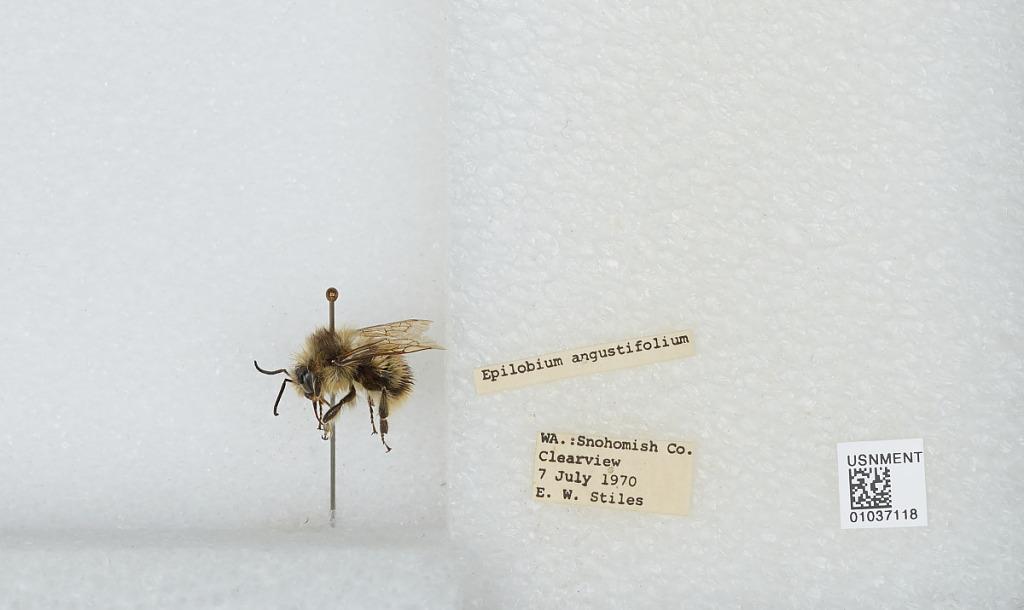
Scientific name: Bombus (Pyrobombus) mixtus Cresson
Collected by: E. Stiles
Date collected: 1970-7-7
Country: United States
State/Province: Washington
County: Snohomish
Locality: Clearview
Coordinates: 47.8292, -122.145